Answer in natural language. How many DiningTables are visible in the scene? Choose between the following options: 4, 1, 2, 0 or 3
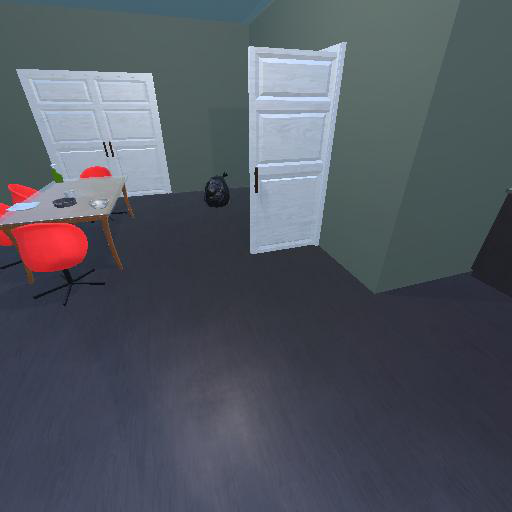
<answer>1</answer>